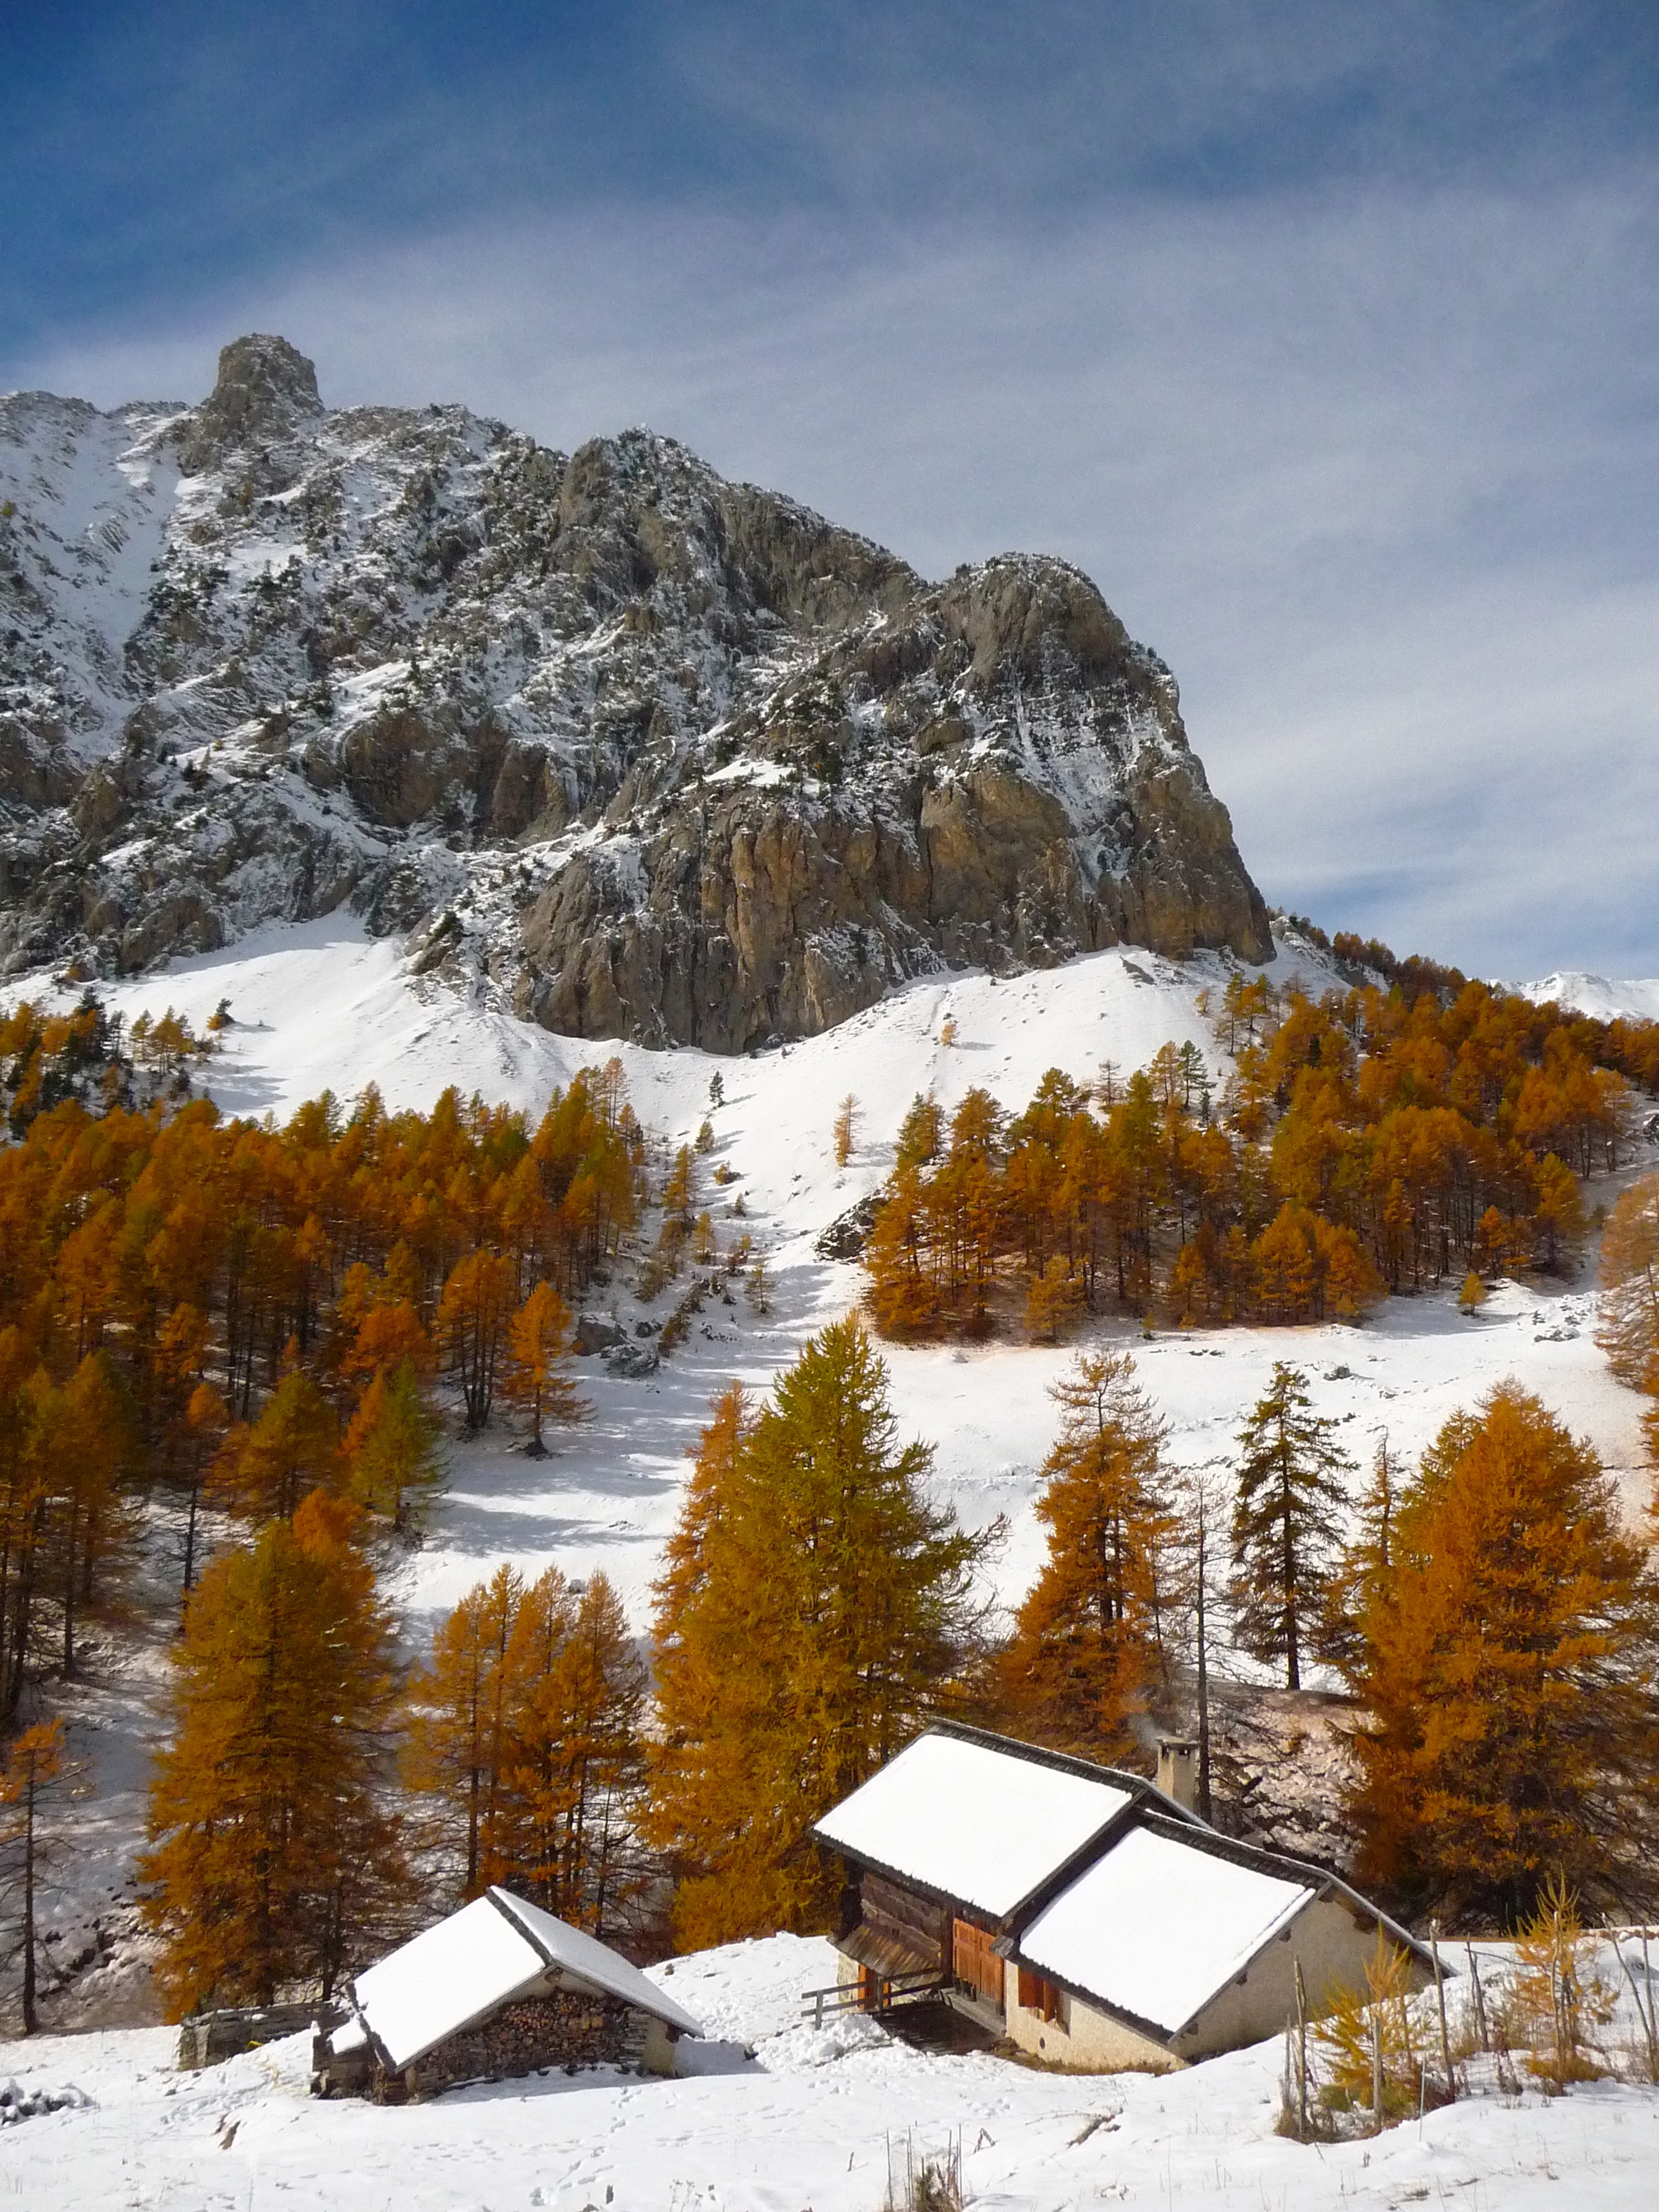
landscape, tree, nature, wilderness, mountain, snow, winter, fall, mountain range, weather, season, ridge, summit, alps, plateau, chalet, piste, hautes alpes, mountainous landforms, geological phenomenon